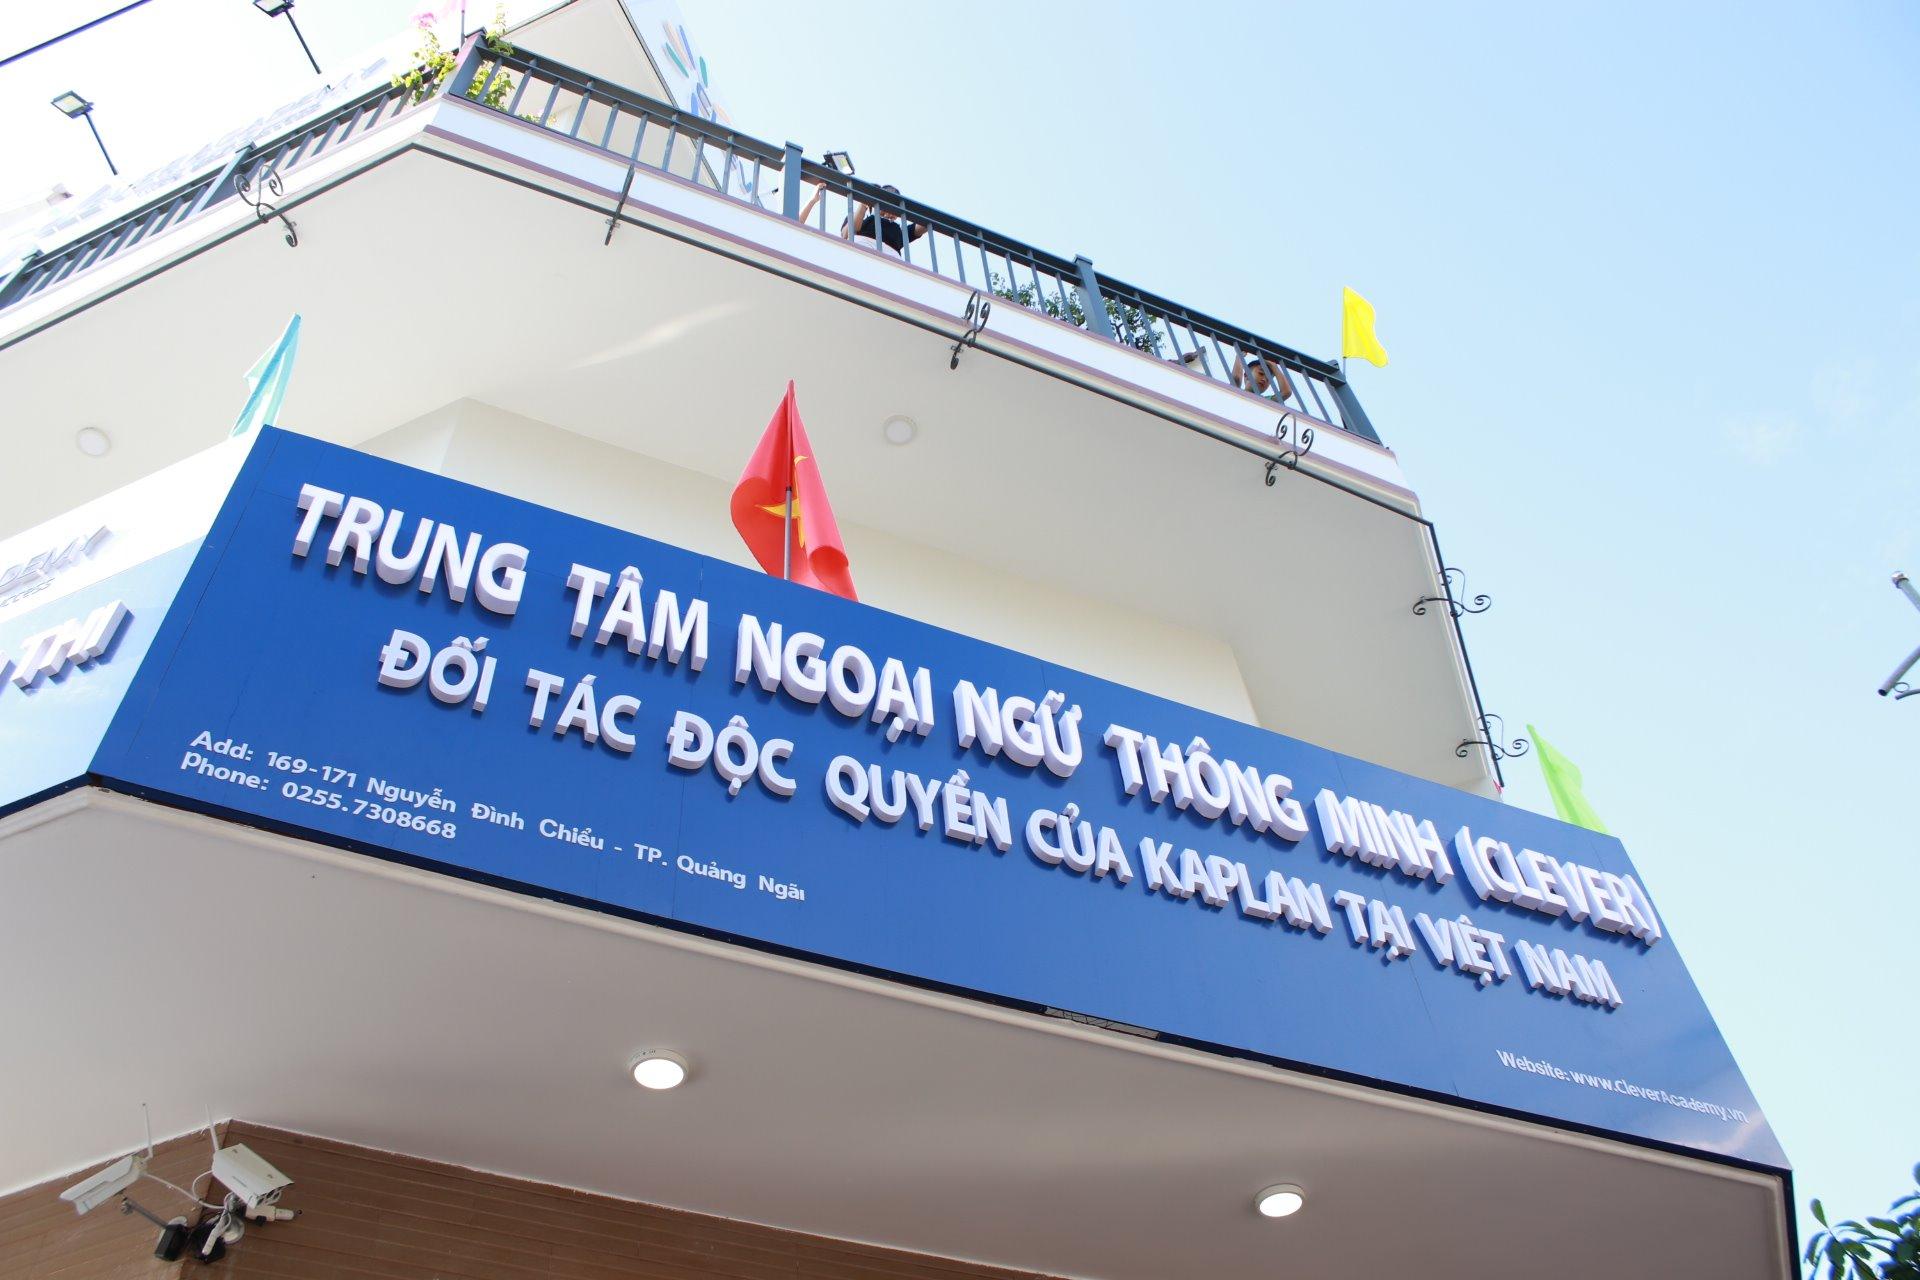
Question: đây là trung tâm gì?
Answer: trung tâm ngoại ngữ thông minh